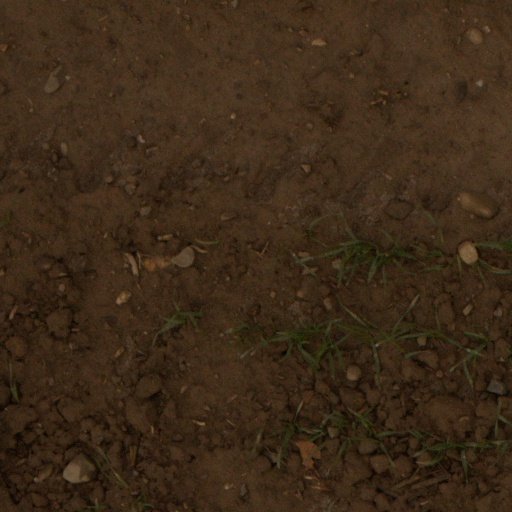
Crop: wheat